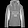
Label: Coat